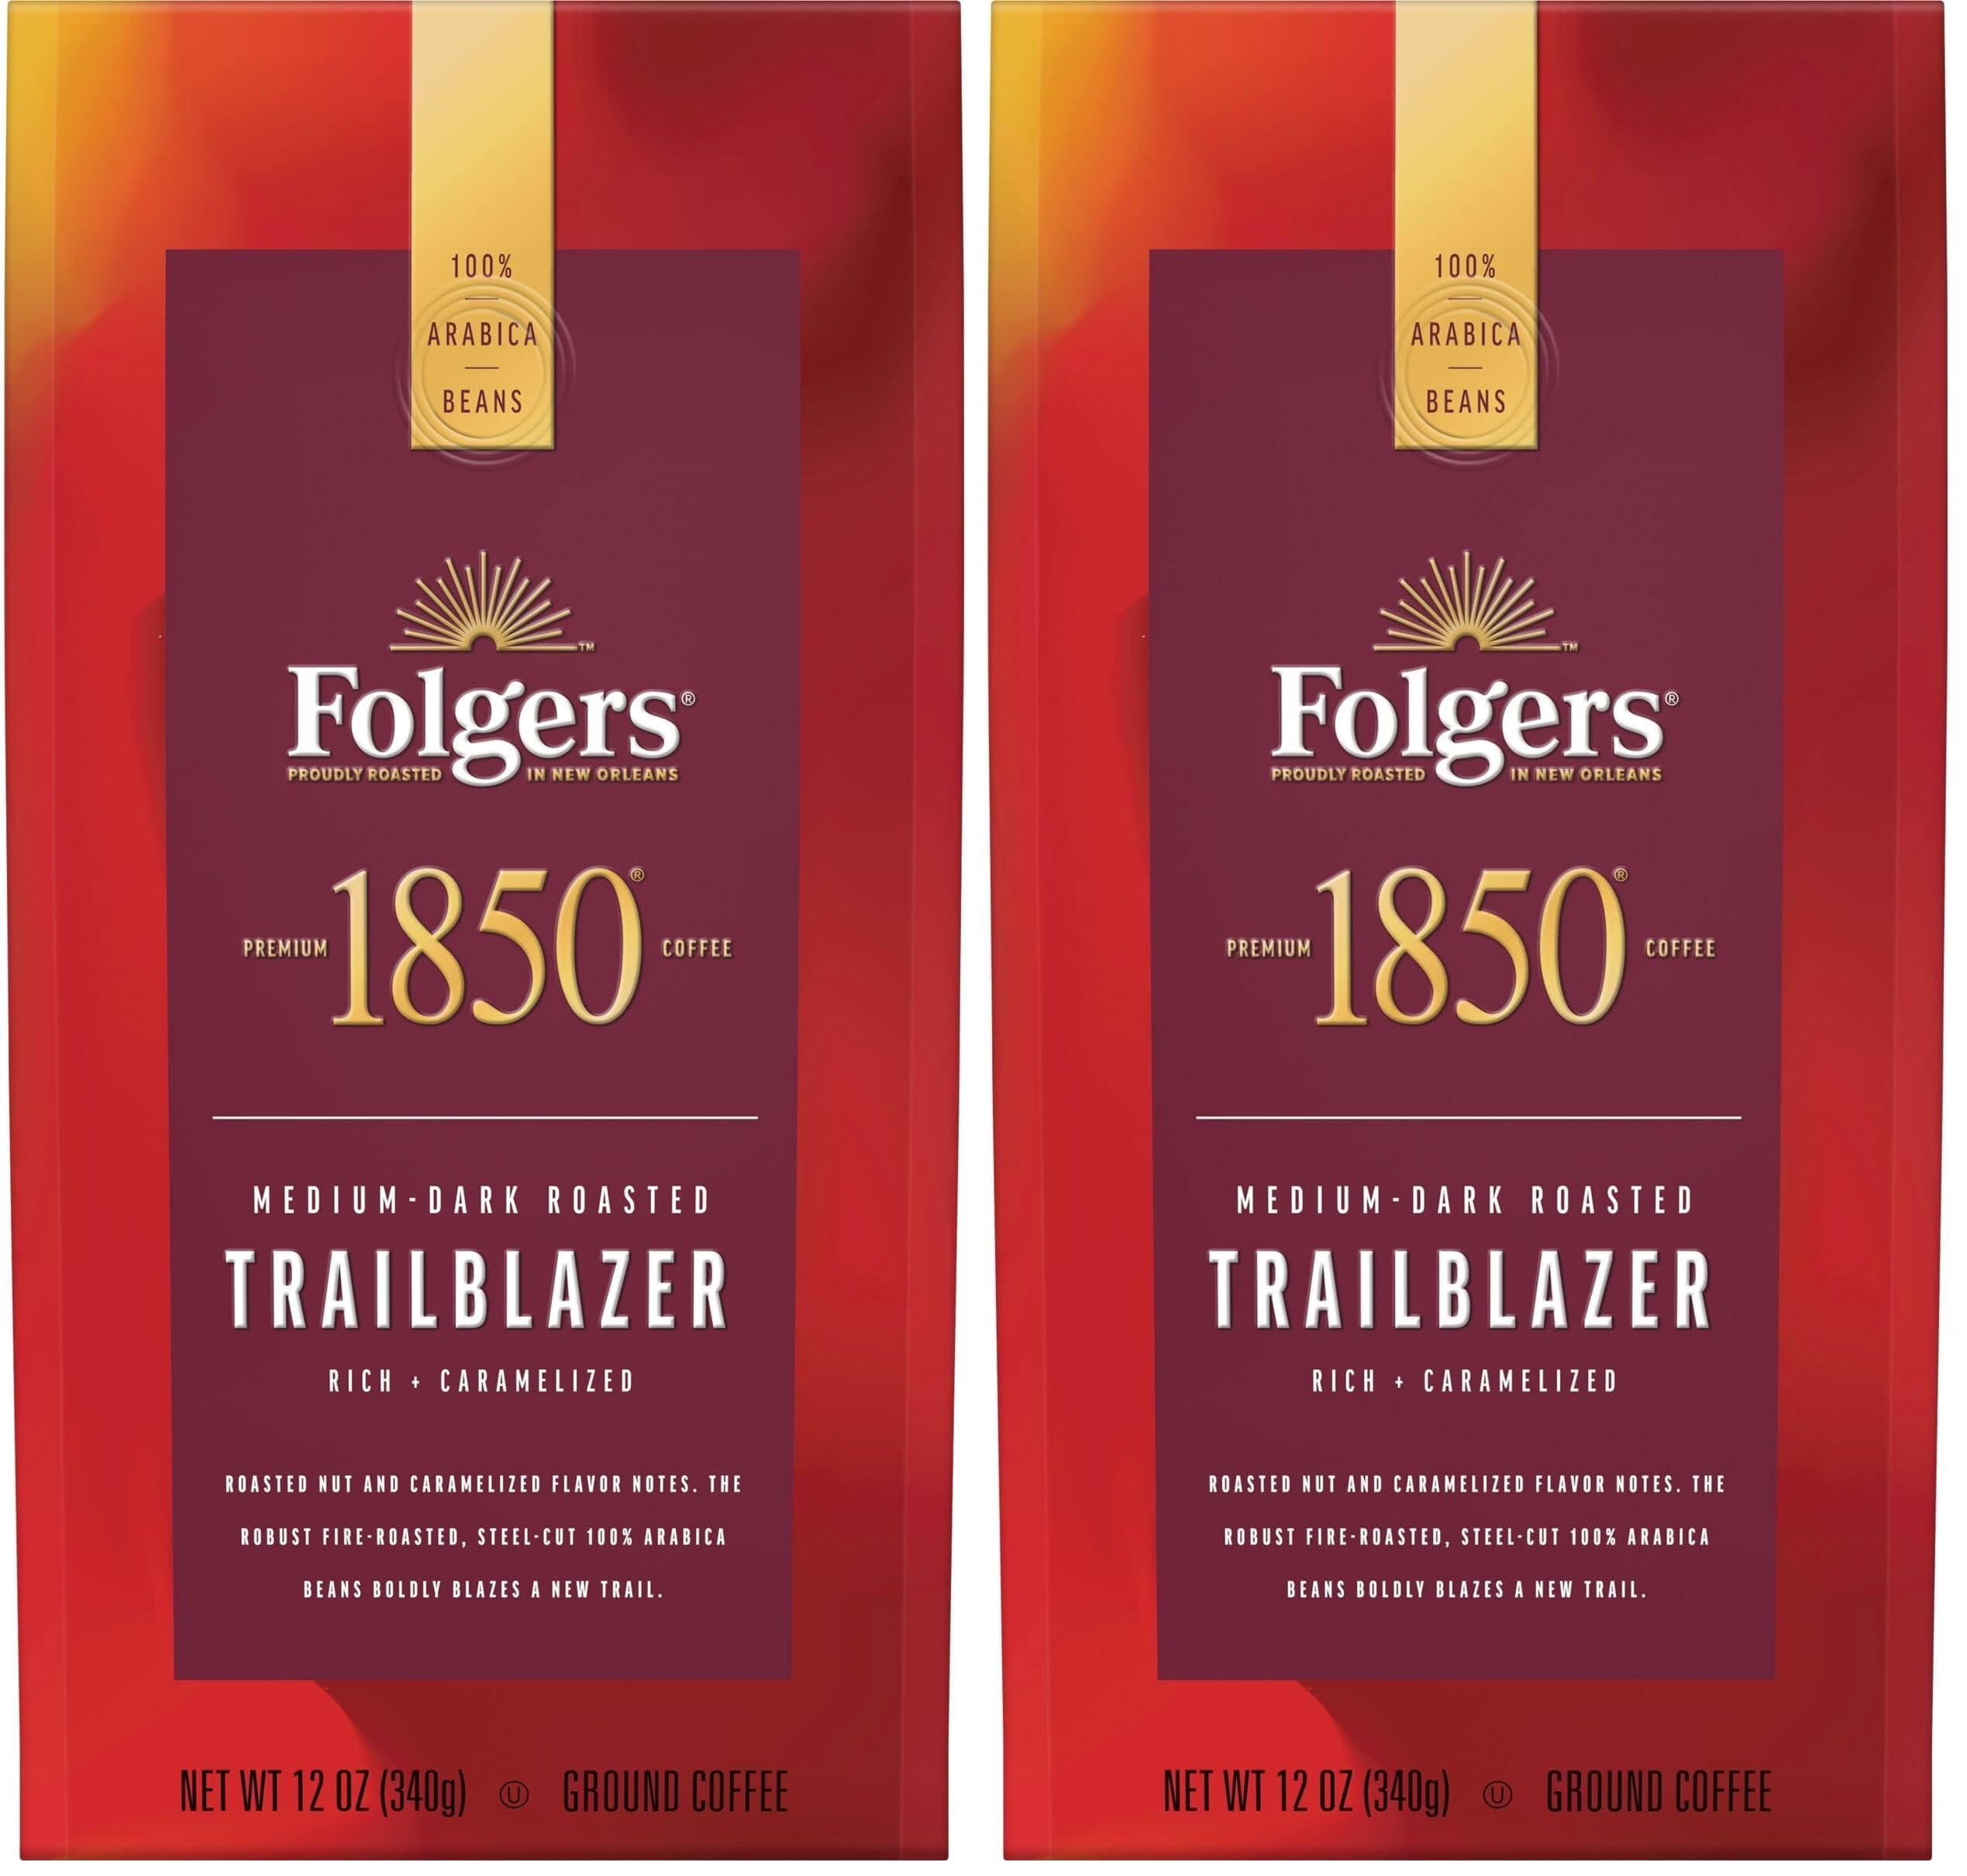
Item Name: 1850 by Folgers Trailblazer Medium Dark Roast Ground Coffee, 12 Ounces (Pack of 2)
Value: 24.0
Unit: Ounce

Price: 9.47